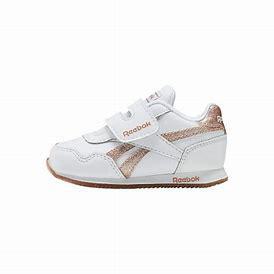
Brand: Reebok
Model: Royal Classic Jogger 3